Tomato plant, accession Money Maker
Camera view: vertical (180 deg); turntable rotation: 90 degrees
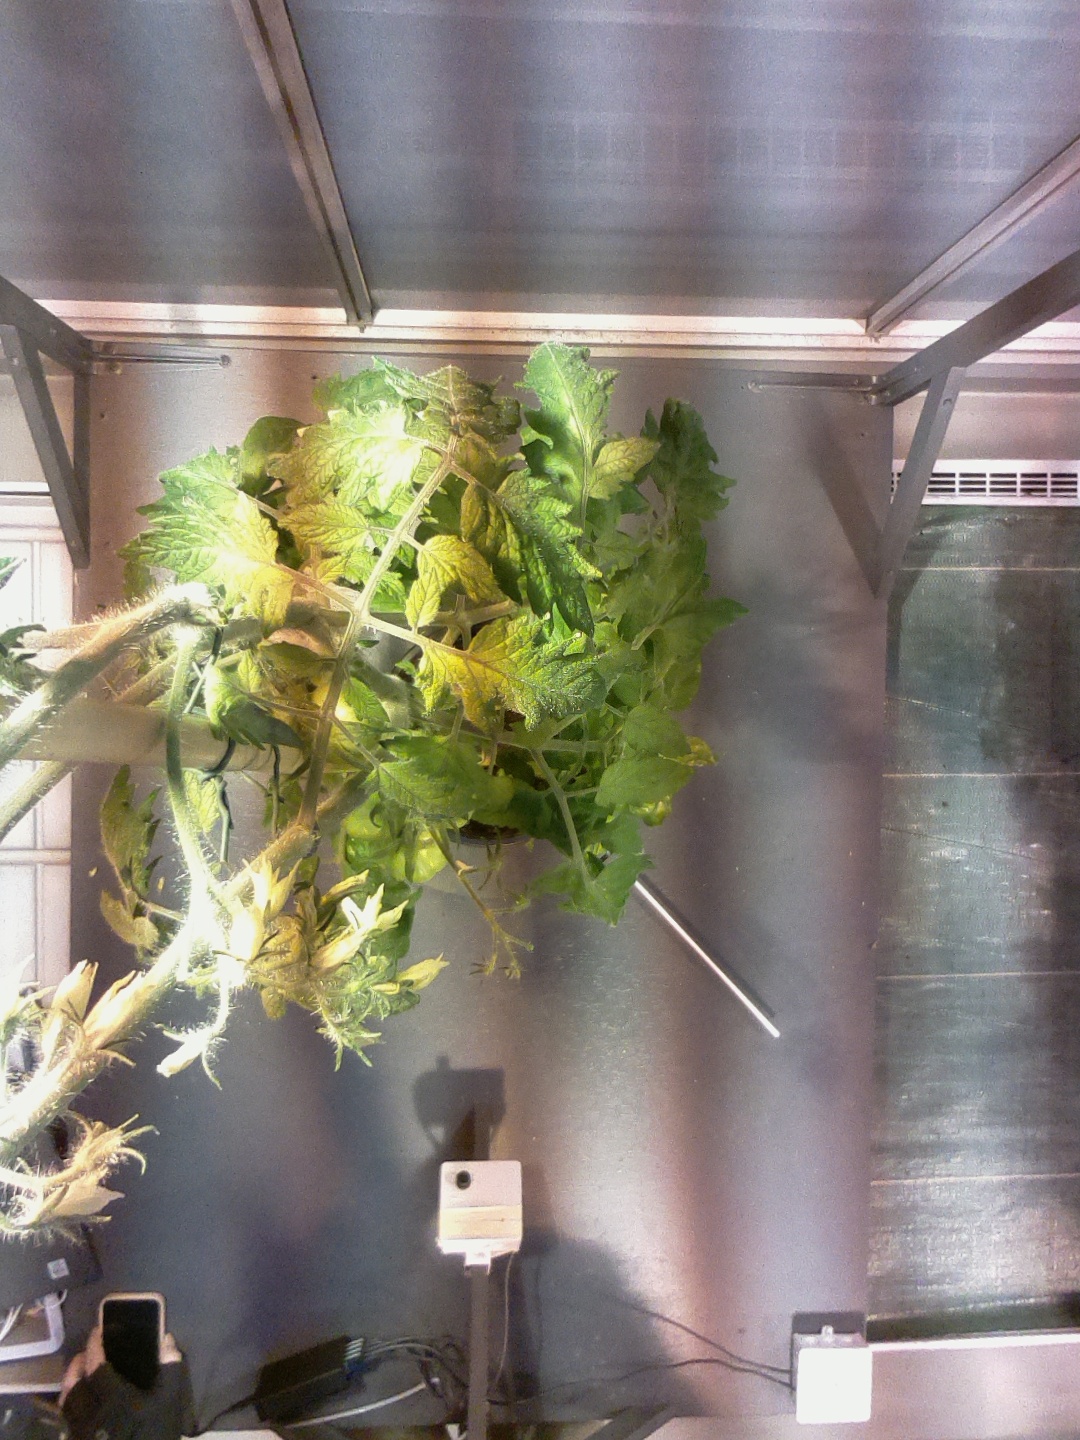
BBCH growth stage 74: 40%-50% of final fruit size